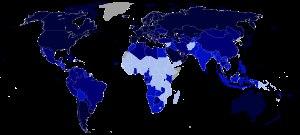
Les pays développés à économie de marché sont des pays où la majorité de la population accède à tous ses besoins vitaux, c'est-à-dire l'accès à un logement décent, à l'eau potable, à la santé, à l'éducation et à la nourriture.